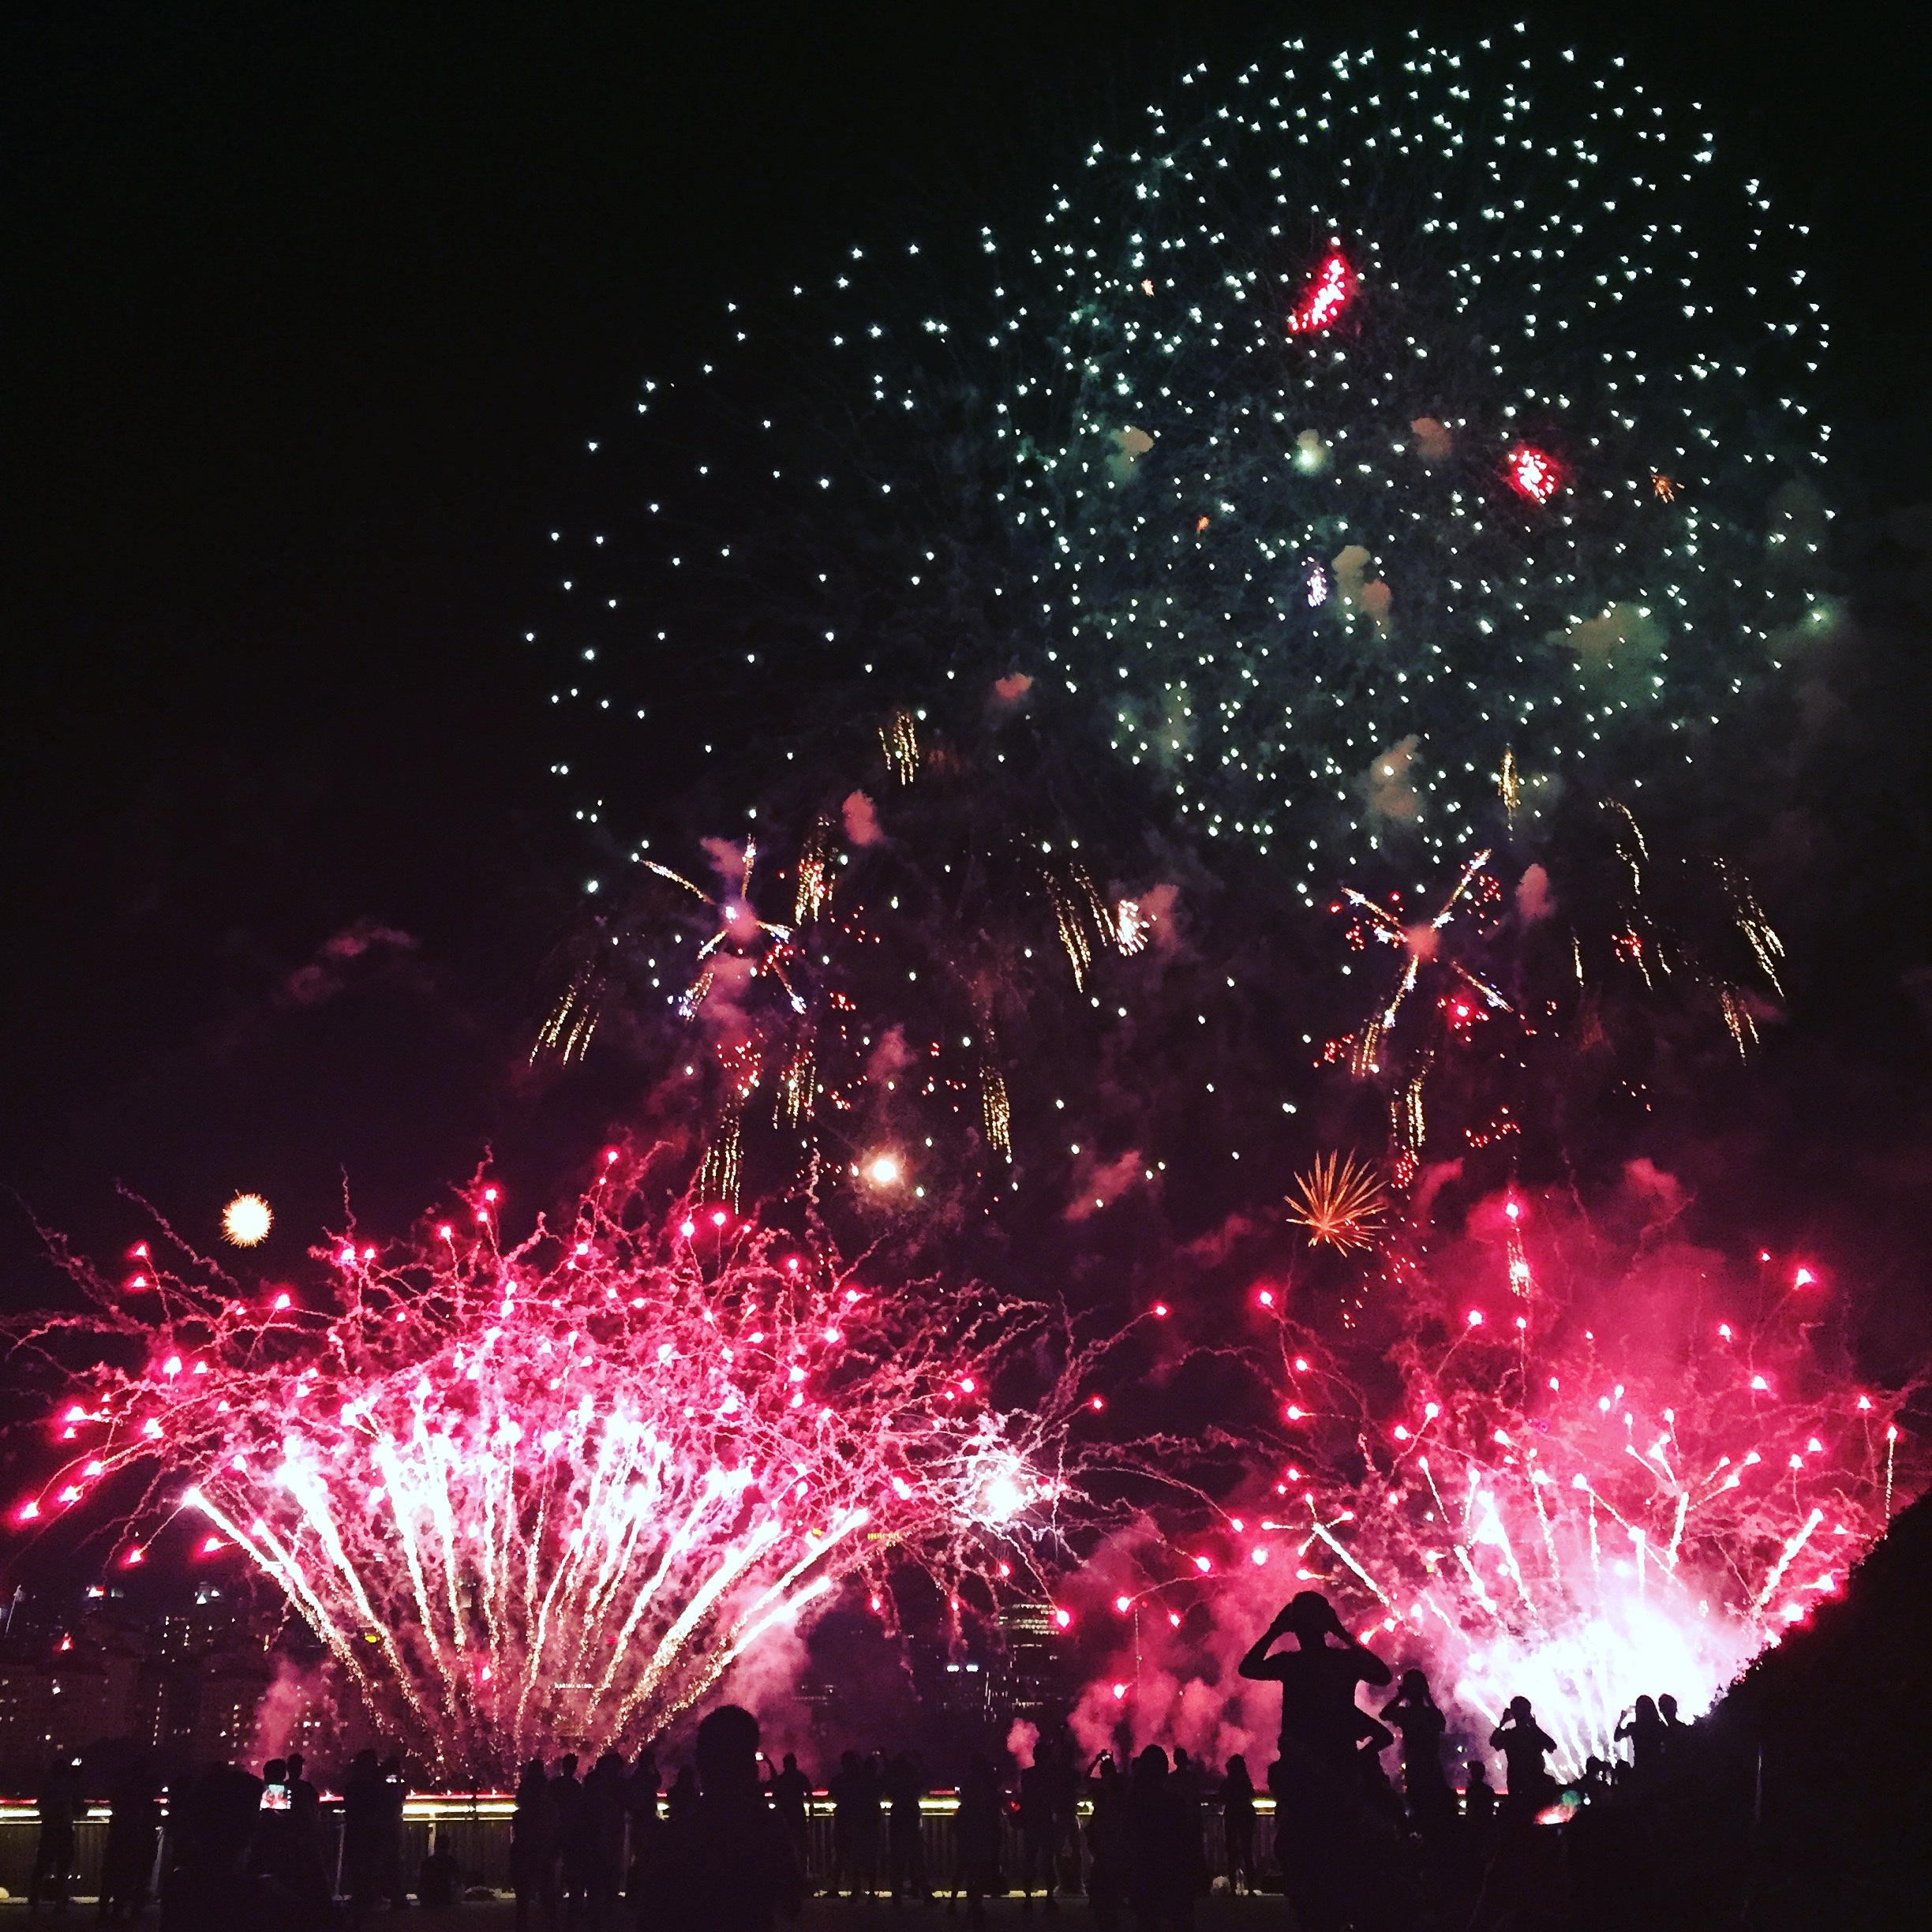
people, night, dark, recreation, celebration, evening, together, cheerful, outdoors, fireworks, best, fun, happy, party, new, event, eve, celebrating, outdoor recreation